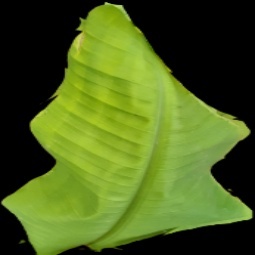
Label: Zinc